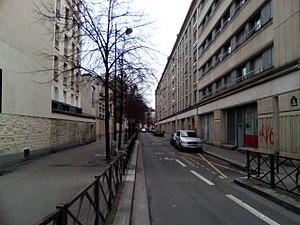
Rue Jean Bouton, à Paris 12e, vue depuis le boulevard Diderot.
La rue Jean-Bouton est une voie située dans le 12ᵉ arrondissement de Paris, en France.